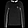
Label: Shirt